Frank Iero

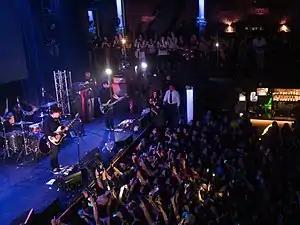
Frank Iero and the Future Violents performing in Chile, as part of their Southamerican Tour 2019

They performed two acoustic shows in New Jersey showcasing new material and announcing they were go into studio to record a second album in two weeks. On May 22, 2016 they officially announced recording a new album and an Australian tour, with a name change to the band, to be then known as Frank Iero and the Patience. The band performed at Shadow of the City with the 1975 in New Jersey and played both Riot Fest dates (Denver and Chicago) in September 2016. After a motor vehicle accident that injured Iero and his bandmates, all remaining 2016 dates were canceled. Iero released his second studio album titled "Parachutes" on October 28 and returned to touring during 2017.